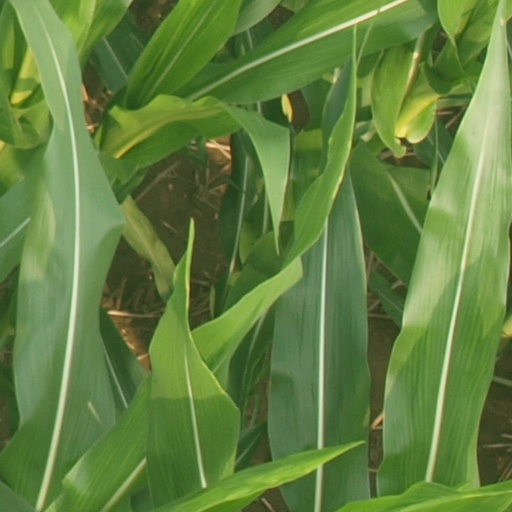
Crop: maize; corn